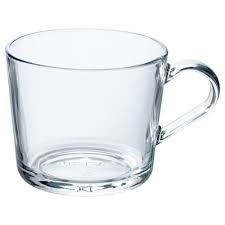
Label: glass